Orange-breasted green pigeon

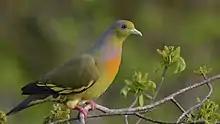
Adult male at Sunderbans, India

Similar in appearance to other green pigeons including the yellow-footed green pigeon and the grey-fronted green pigeon but has no maroon on the wing. The male does not have any grey on the head but has a narrow band of lilac on the upper breast with a broader orange band below. The undertail-coverts are cinnamon with the longer feathers edged yellow. The tail is grey above with a broad subterminal dark band. The females are yellow below and lack the orange or lilac bands. The undertail coverts are duller cinnamon with greenish spots. The upper tail however has the central feathers slaty grey rather than green as in females of "T. affinis" or "T. pompadora". The Sri Lankan population ("T. b. leggei") is slightly smaller in wing length but otherwise similar. Other populations that have been named as subspecies include "domvilii" (Swinhoe, 1870) of Hainan Island and "javanus" Robinson & Kloss, 1923 from Java and Bali. Population "praetermissa" from Thailand is often included in the nominate form.